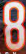
Number: 8